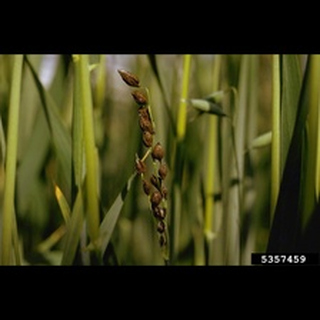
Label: wheat_smut